Moate

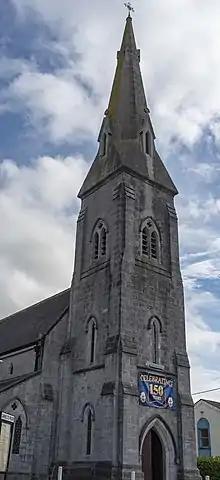
Church of the Immaculate Conception, Moate

The local Gaelic football club is the Moate All Whites. The club's name and playing kit colours are based on the white religious habits worn by the Carmelite White Friars, a long established Moate institution.